Describe the emotion expressed in this image:  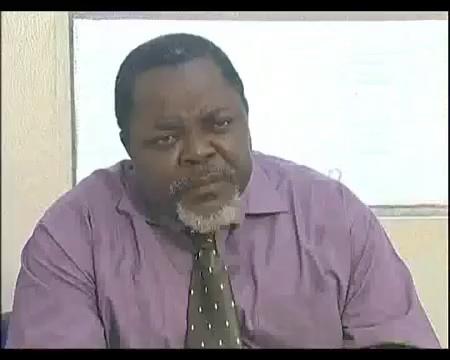
This person displays Suffering, valence and arousal with low intensity.